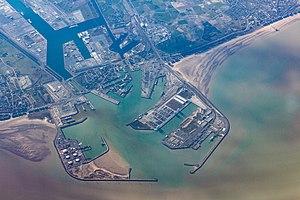
BESIX Group SA est un groupe de construction basé à Bruxelles. Actif depuis 1909, BESIX est présent en Europe, au Moyen-Orient, en Océanie, en Afrique, en Amérique du Nord et en Asie.